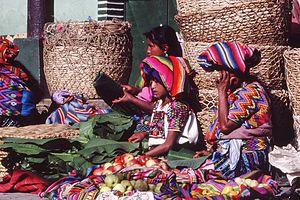
Guatémala_78.jpg Lac Atitlan LEICA M6 35MM